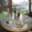
Label: table